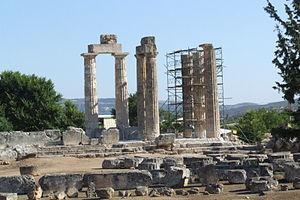
Némée est un ancien site religieux grec antique situé dans le sud de la Corinthie, dans le Péloponnèse, célèbre pour son sanctuaire consacré à Zeus et pour les Jeux néméens organisés en son honneur.